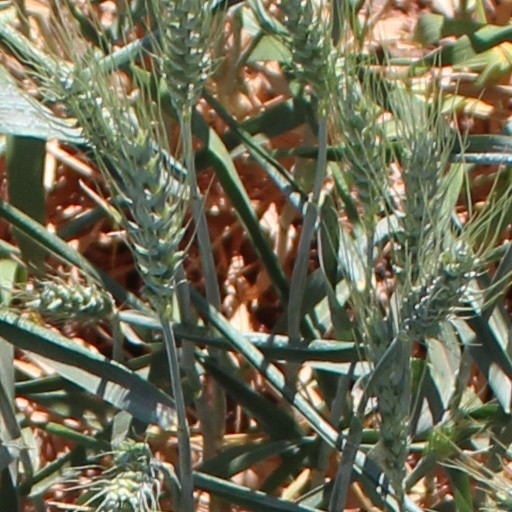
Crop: wheat